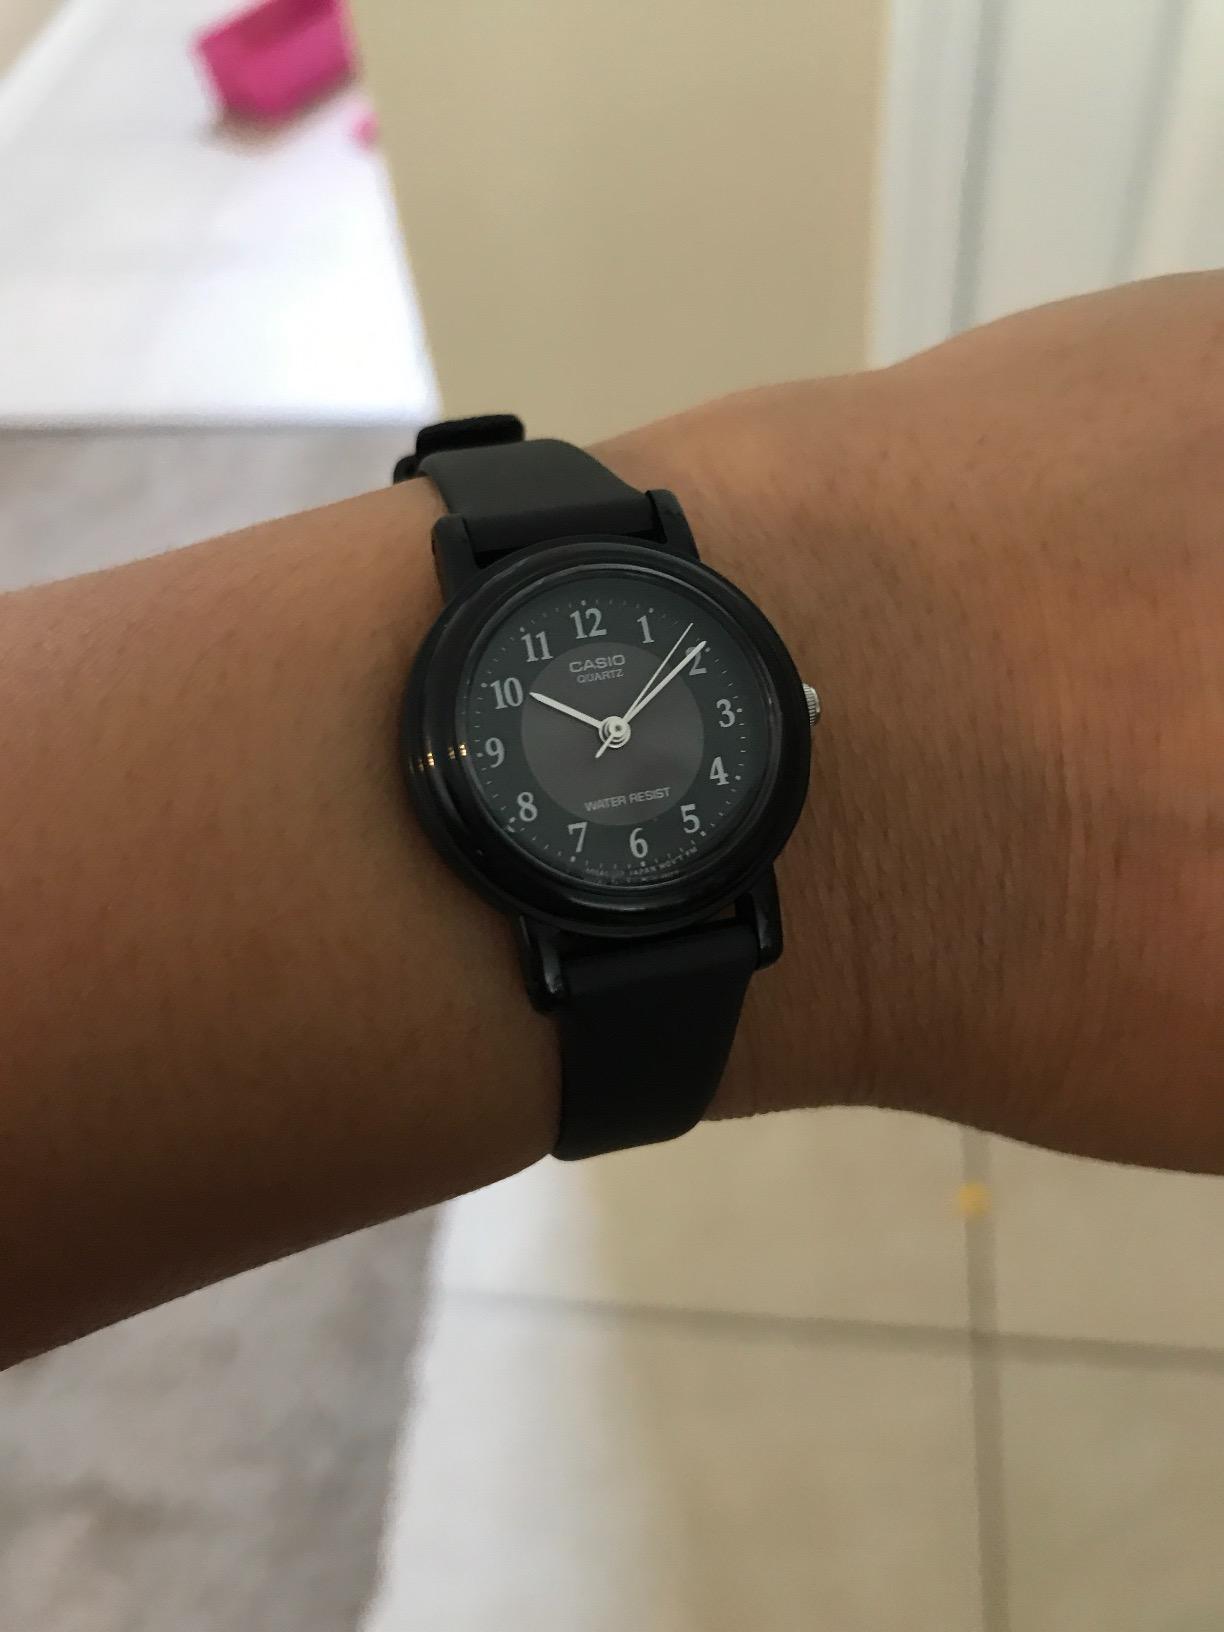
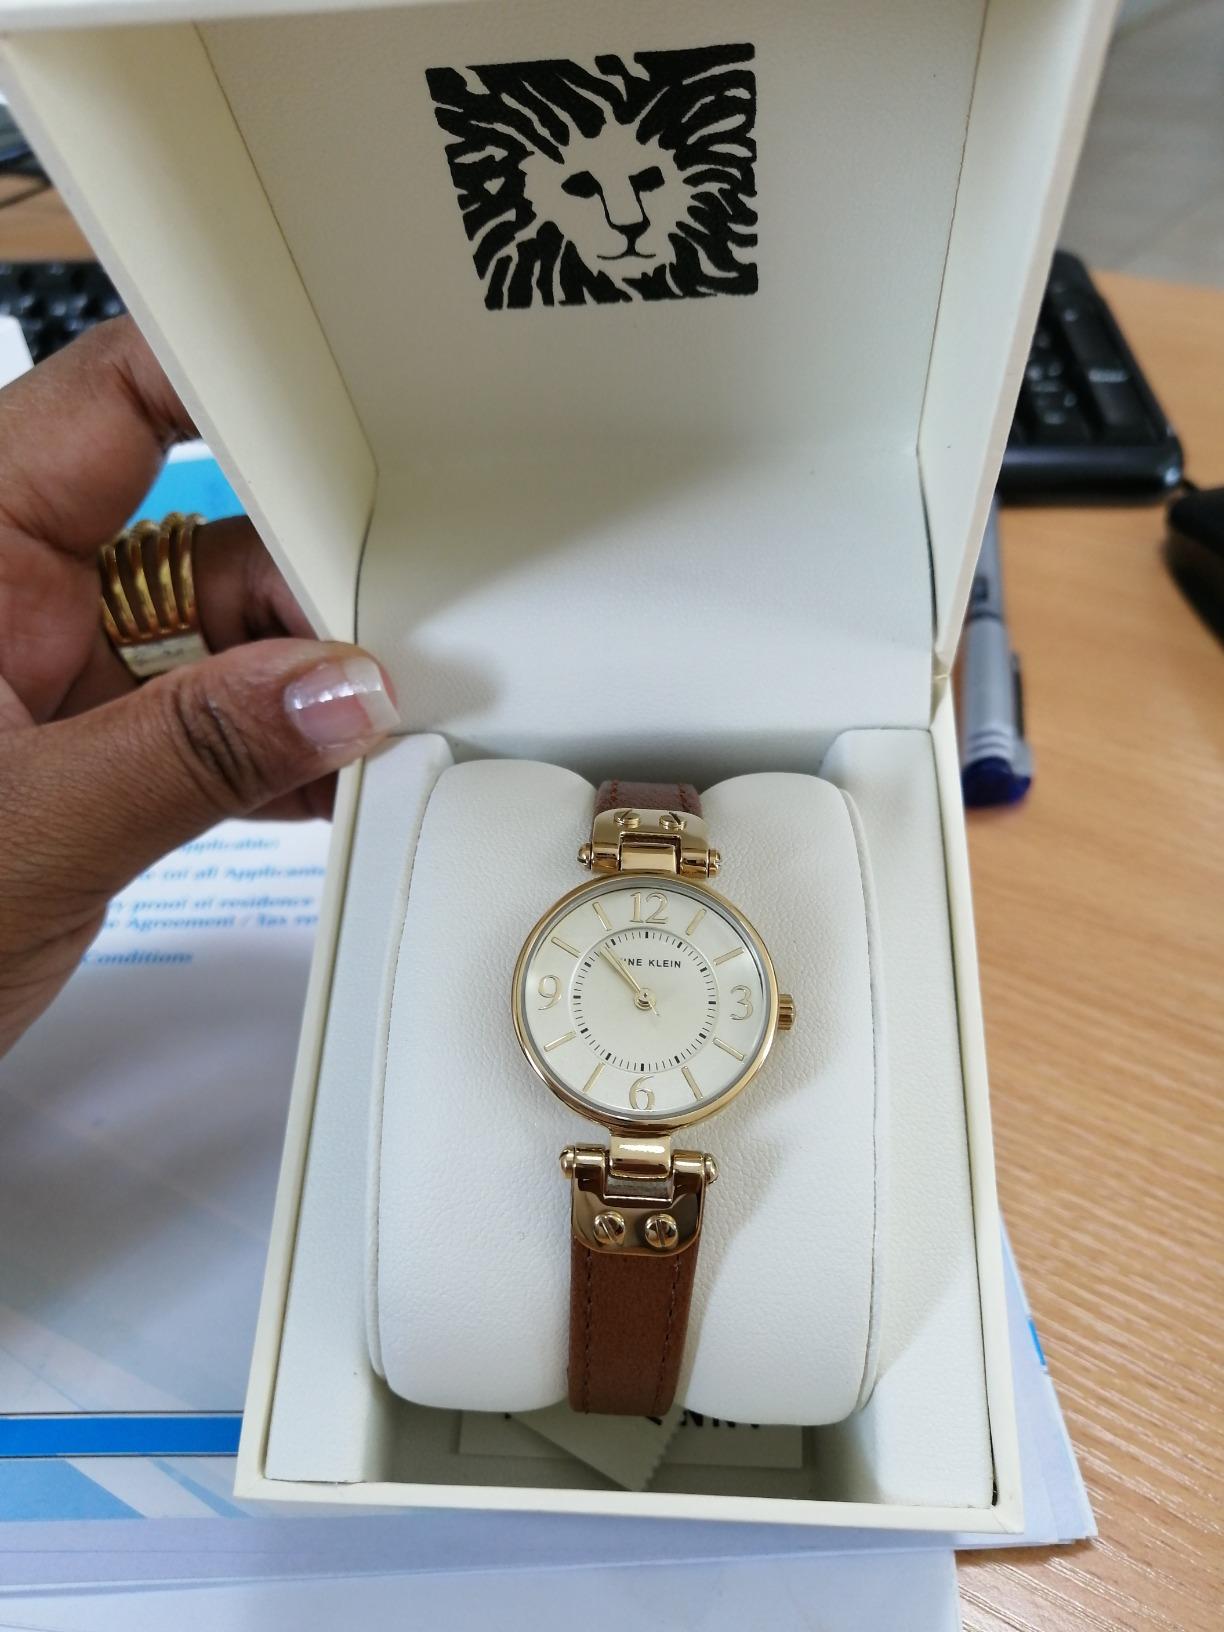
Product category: accessories_watch
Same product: no